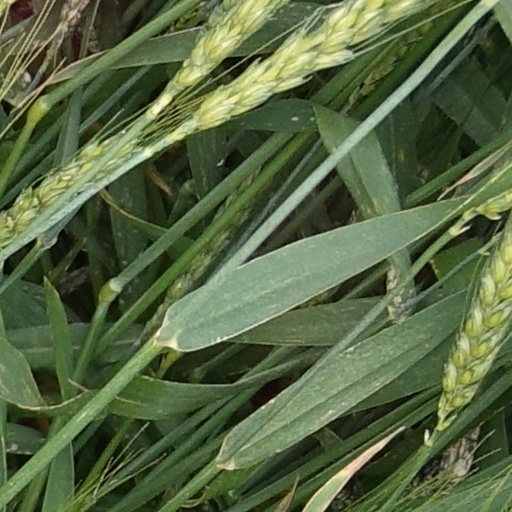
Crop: wheat